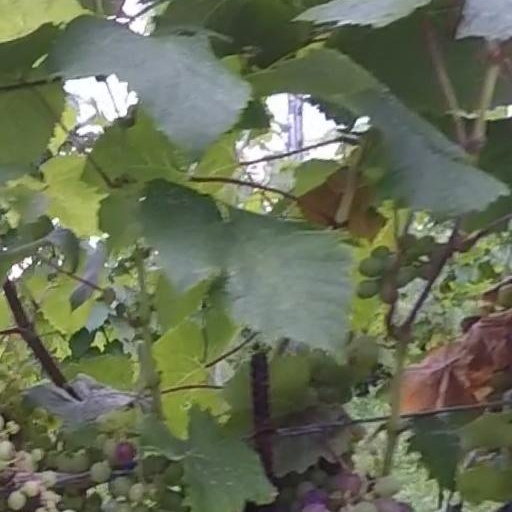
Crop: grape